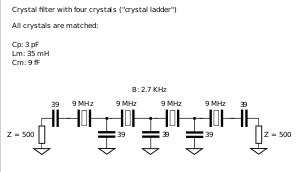
Krystalfilter
Diagrammet på et 9 MHz krystal ladder filter med fire matchede krystaller.
Et krystalfilter er et elektronisk filter, som anvender kvartskrystal resonatorer. Fordi disse kvartskrystaller er piezoelektriske, kan deres mekaniske karakteristikker anvendes i elektroniske kredsløb.